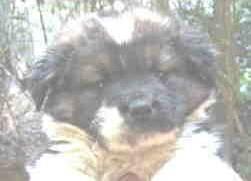
dog